Vladimír Körner

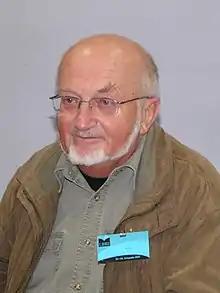
Vladimír Körner (2007)

Vladimír Körner (born 12 October 1939 in Prostějov) is a Czech novelist and screenwriter. His novels were also adapted into screenplays for about 20 films.